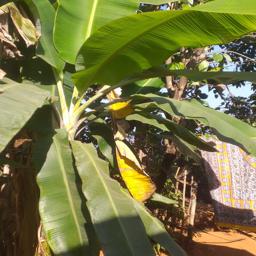
Label: MALBHOG LEAF